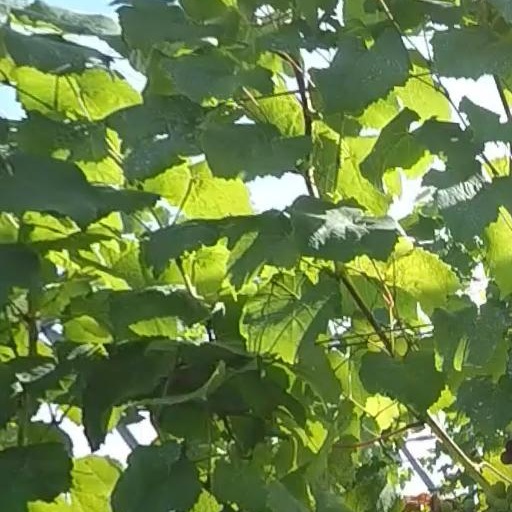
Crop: grape